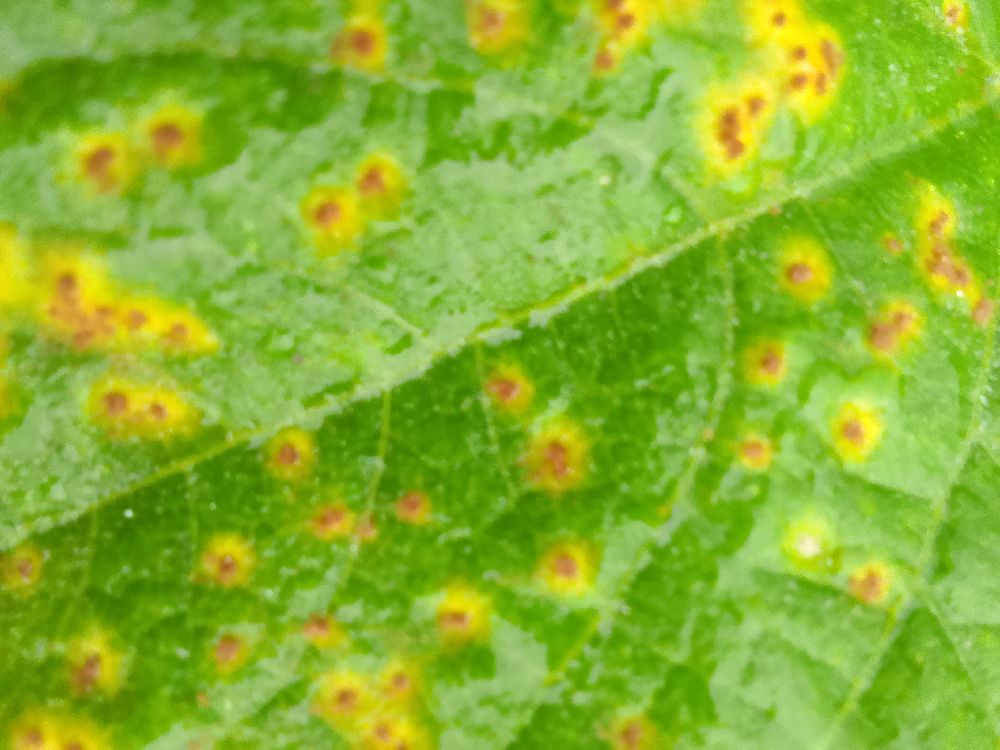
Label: rust